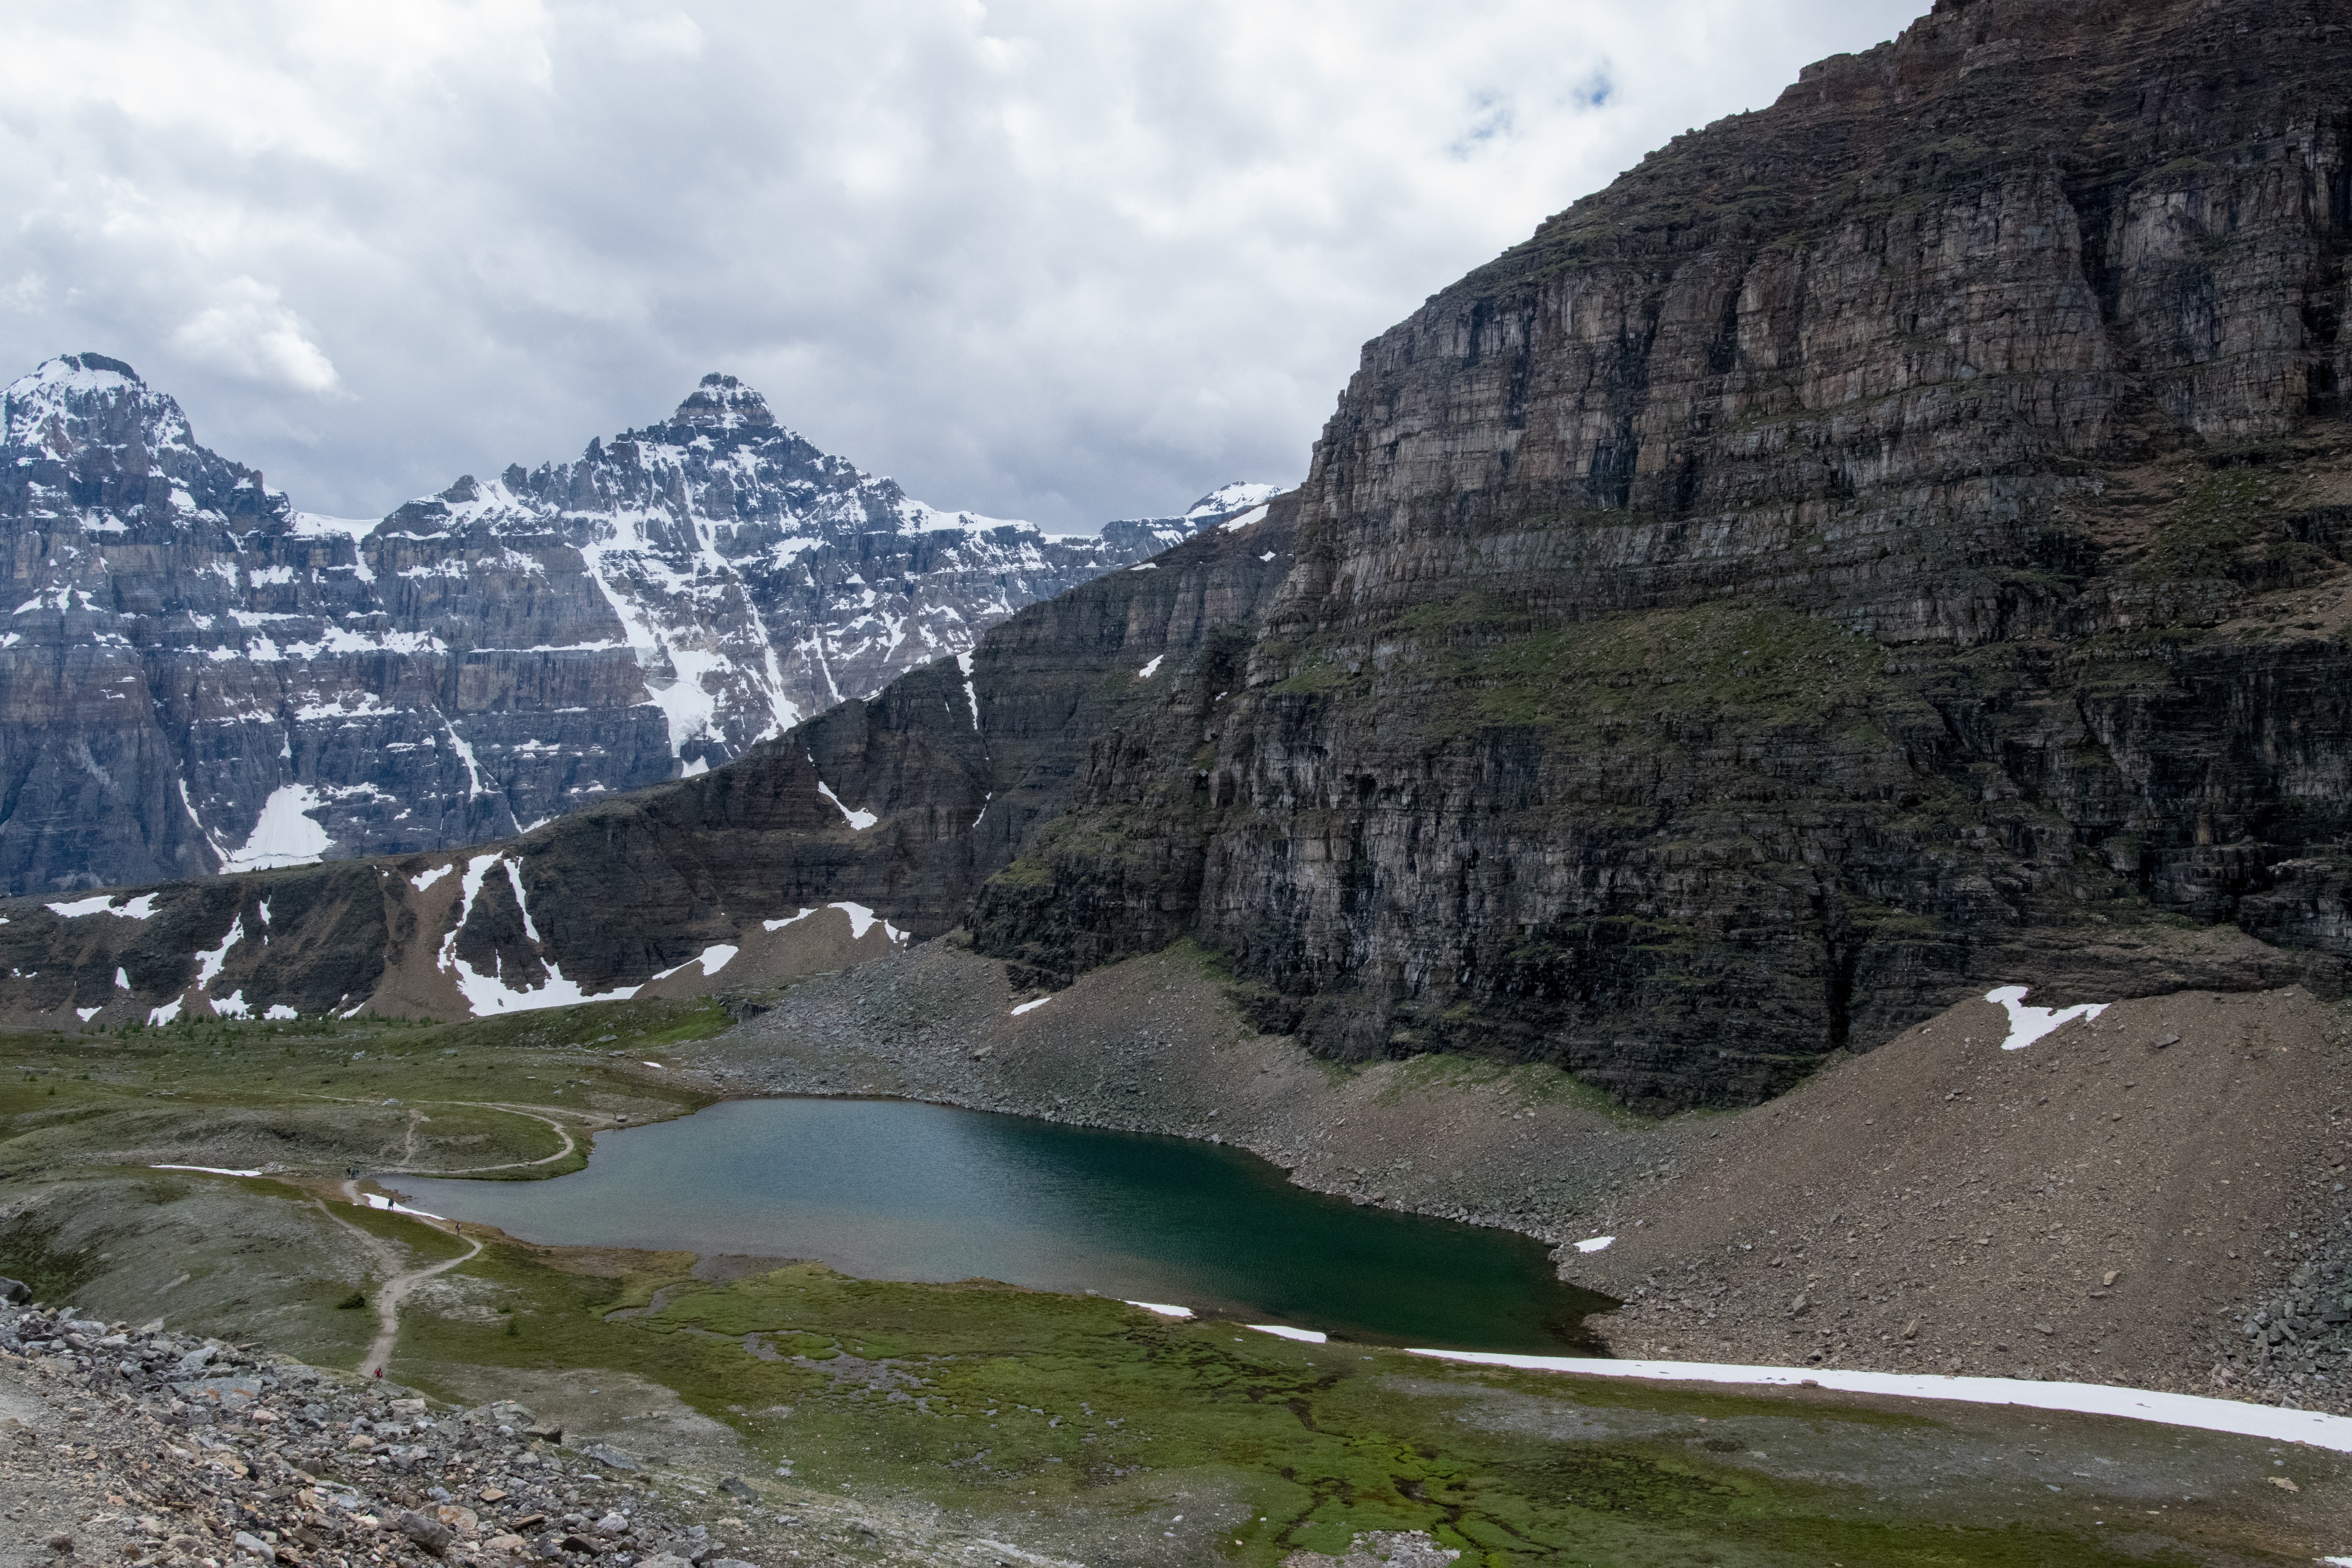
wilderness, walking, mountain, lake, adventure, valley, mountain range, cliff, glacier, fjord, terrain, national park, geology, alps, plateau, cirque, moraine, landform, mountain pass, geographical feature, mountainous landforms, glacial landform